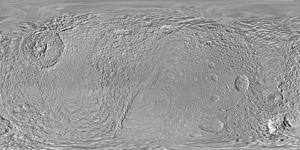
Que ce soit sur Terre ou sur d'autres corps célestes, il est nécessaire de définir un référentiel d'altitude et de coordonnées géographiques afin de pouvoir localiser différents objets par rapport à ces corps. Pour chacun de ces corps, des conventions ont donc été établies, qui sont ici détaillées.
Odyssée est un cratère complexe et le plus grand cratère du satellite naturel de Saturne Téthys. Il mesure environ 444 km de diamètre et son centre est localisé à 32,82°N de latitude et 128,89°W de longitude. Il est nommé d'après Ulysse, un héros de l'Odyssée. Scheria Montes est le nom du pic central. L'impact ayant conduit à la formation d'Odyssée pourrait également être à l'origine d'Ithaca Chasma.